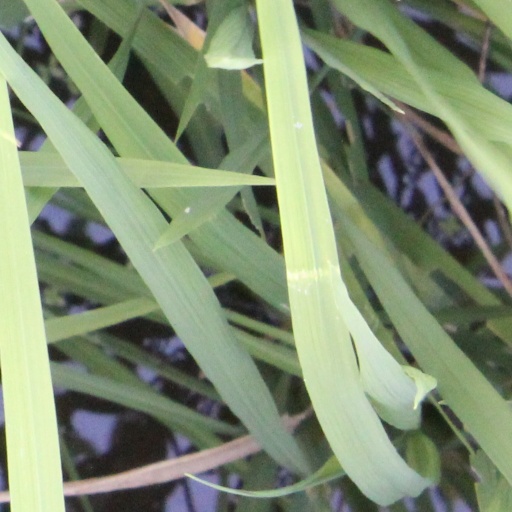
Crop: rice